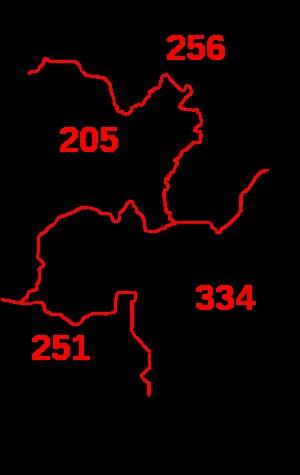
L'indicatif régional 251 est l'indicatif téléphonique régional qui dessert le sud-ouest de l'État de l'Alabama aux États-Unis.
L'indicatif régional 334 est l'indicatif téléphonique régional qui dessert le sud-est de l'État de l'Alabama aux États-Unis.
Les indicatifs régionaux 256 et 938 sont les indicatifs téléphoniques régionaux qui desservent le nord et le nord-est de l'État de l'Alabama aux États-Unis.
Cet article décrit les étapes de l'introduction des indicatifs régionaux du Plan de numérotation nord-américain dans l'État de l'Alabama aux États-Unis.